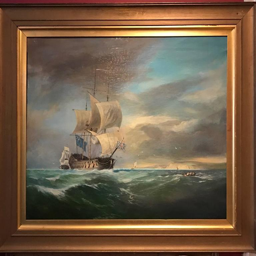
ships of the line off the oil painting - signed 2